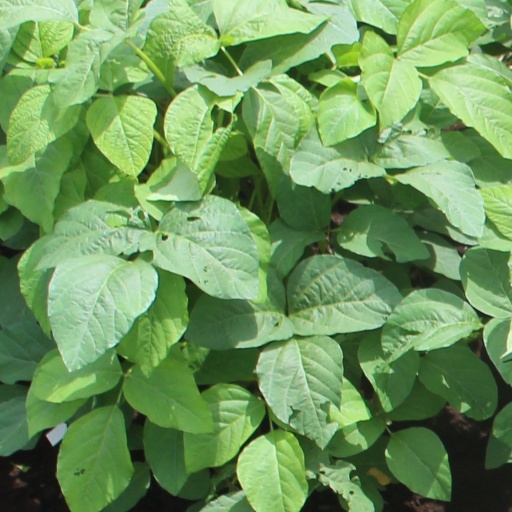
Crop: soybean